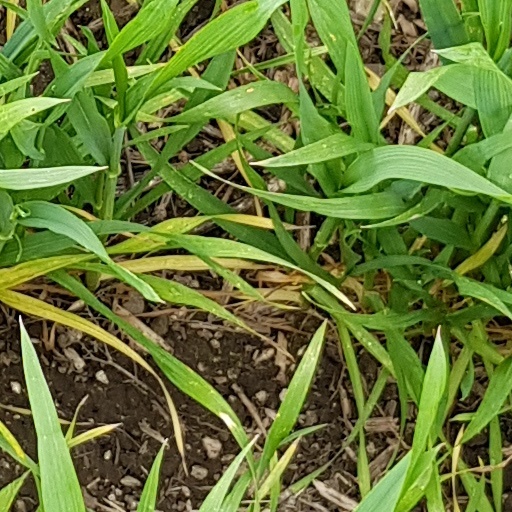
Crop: wheat